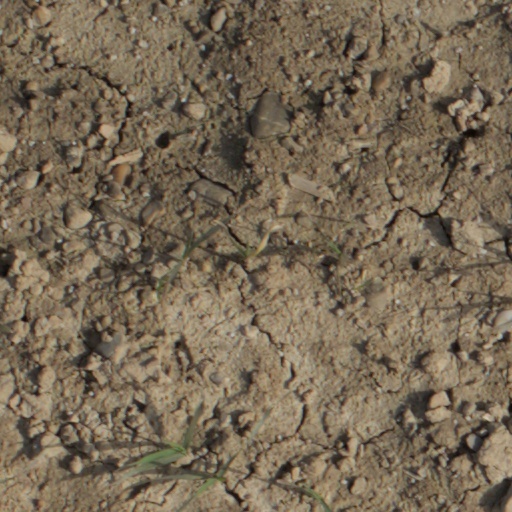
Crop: wheat